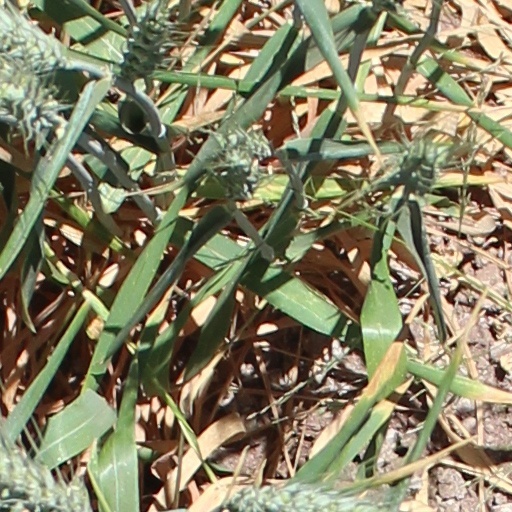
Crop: wheat